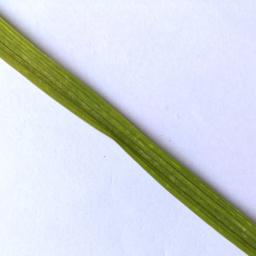
Label: Rice___Healthy